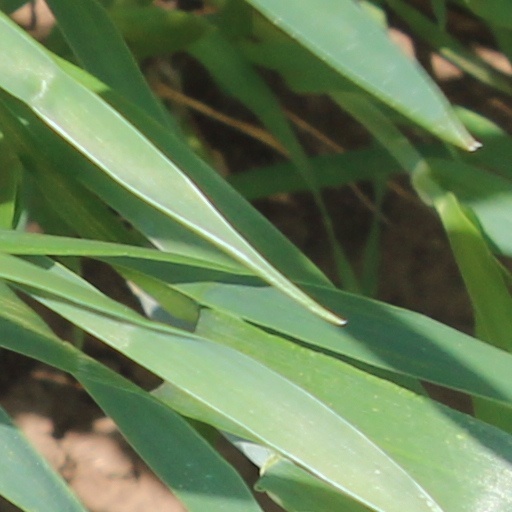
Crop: wheat